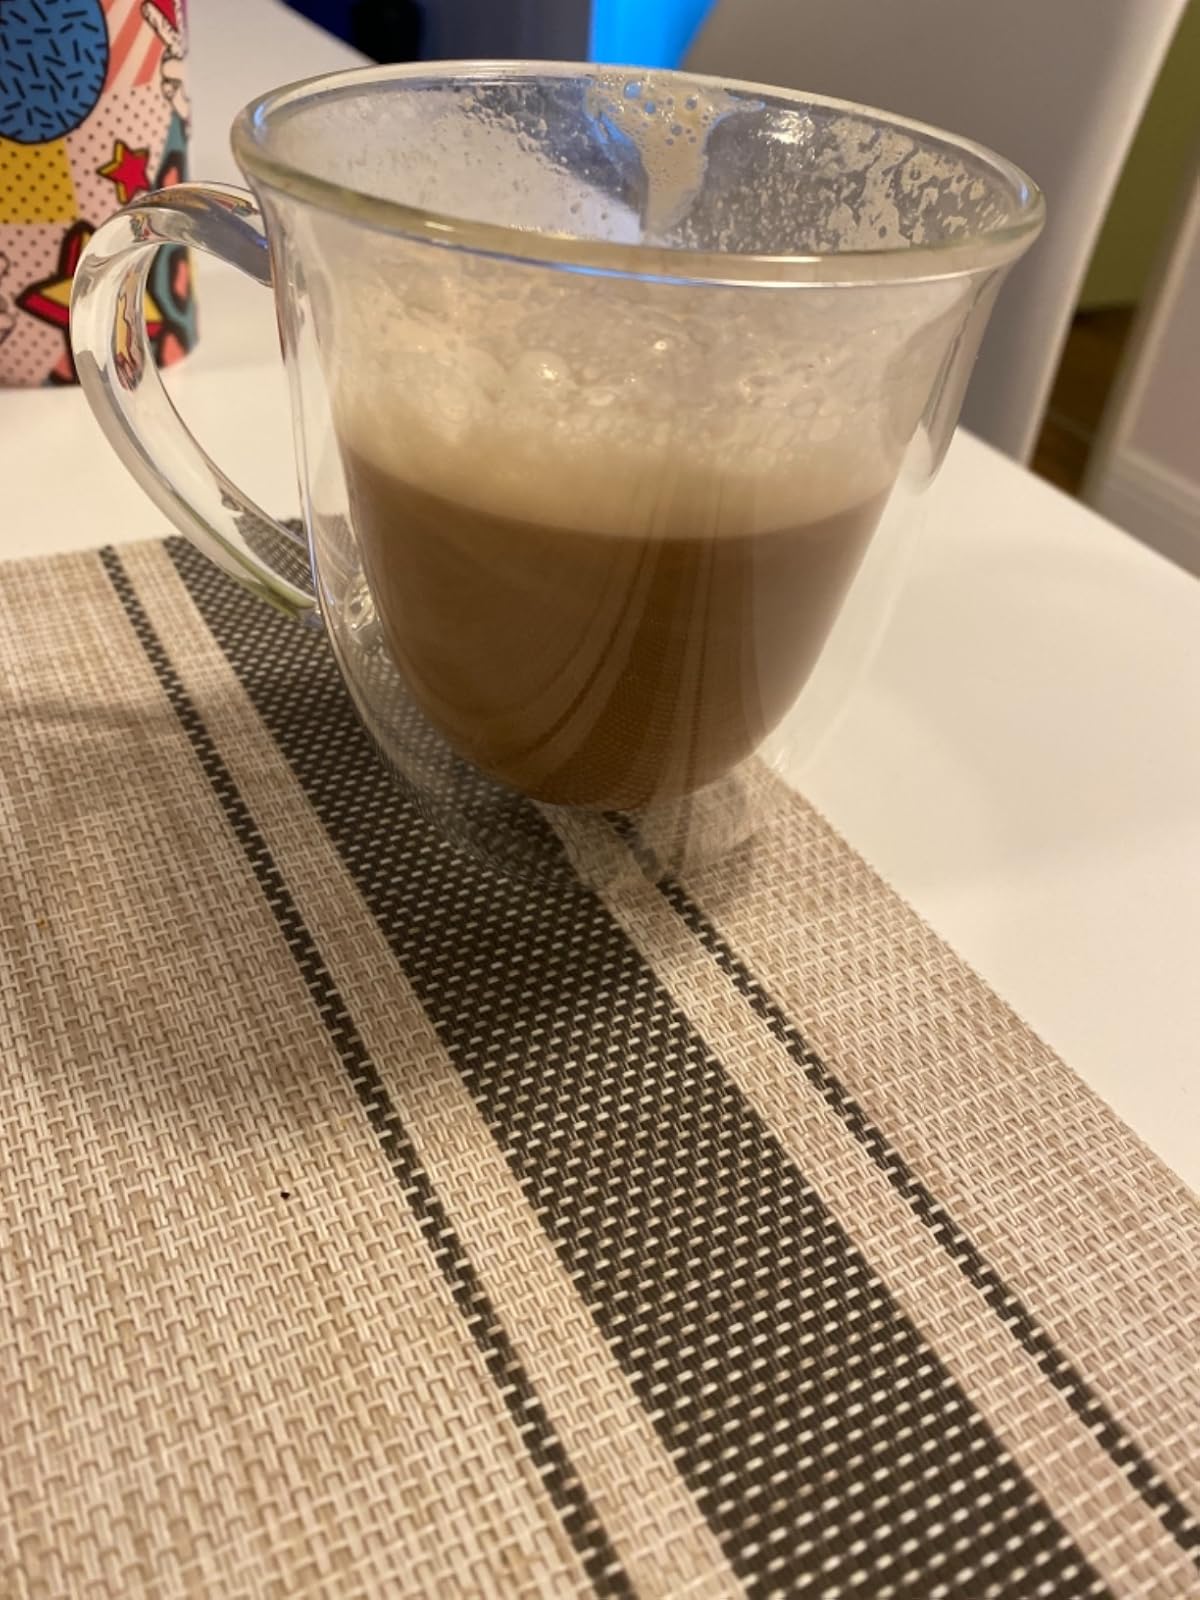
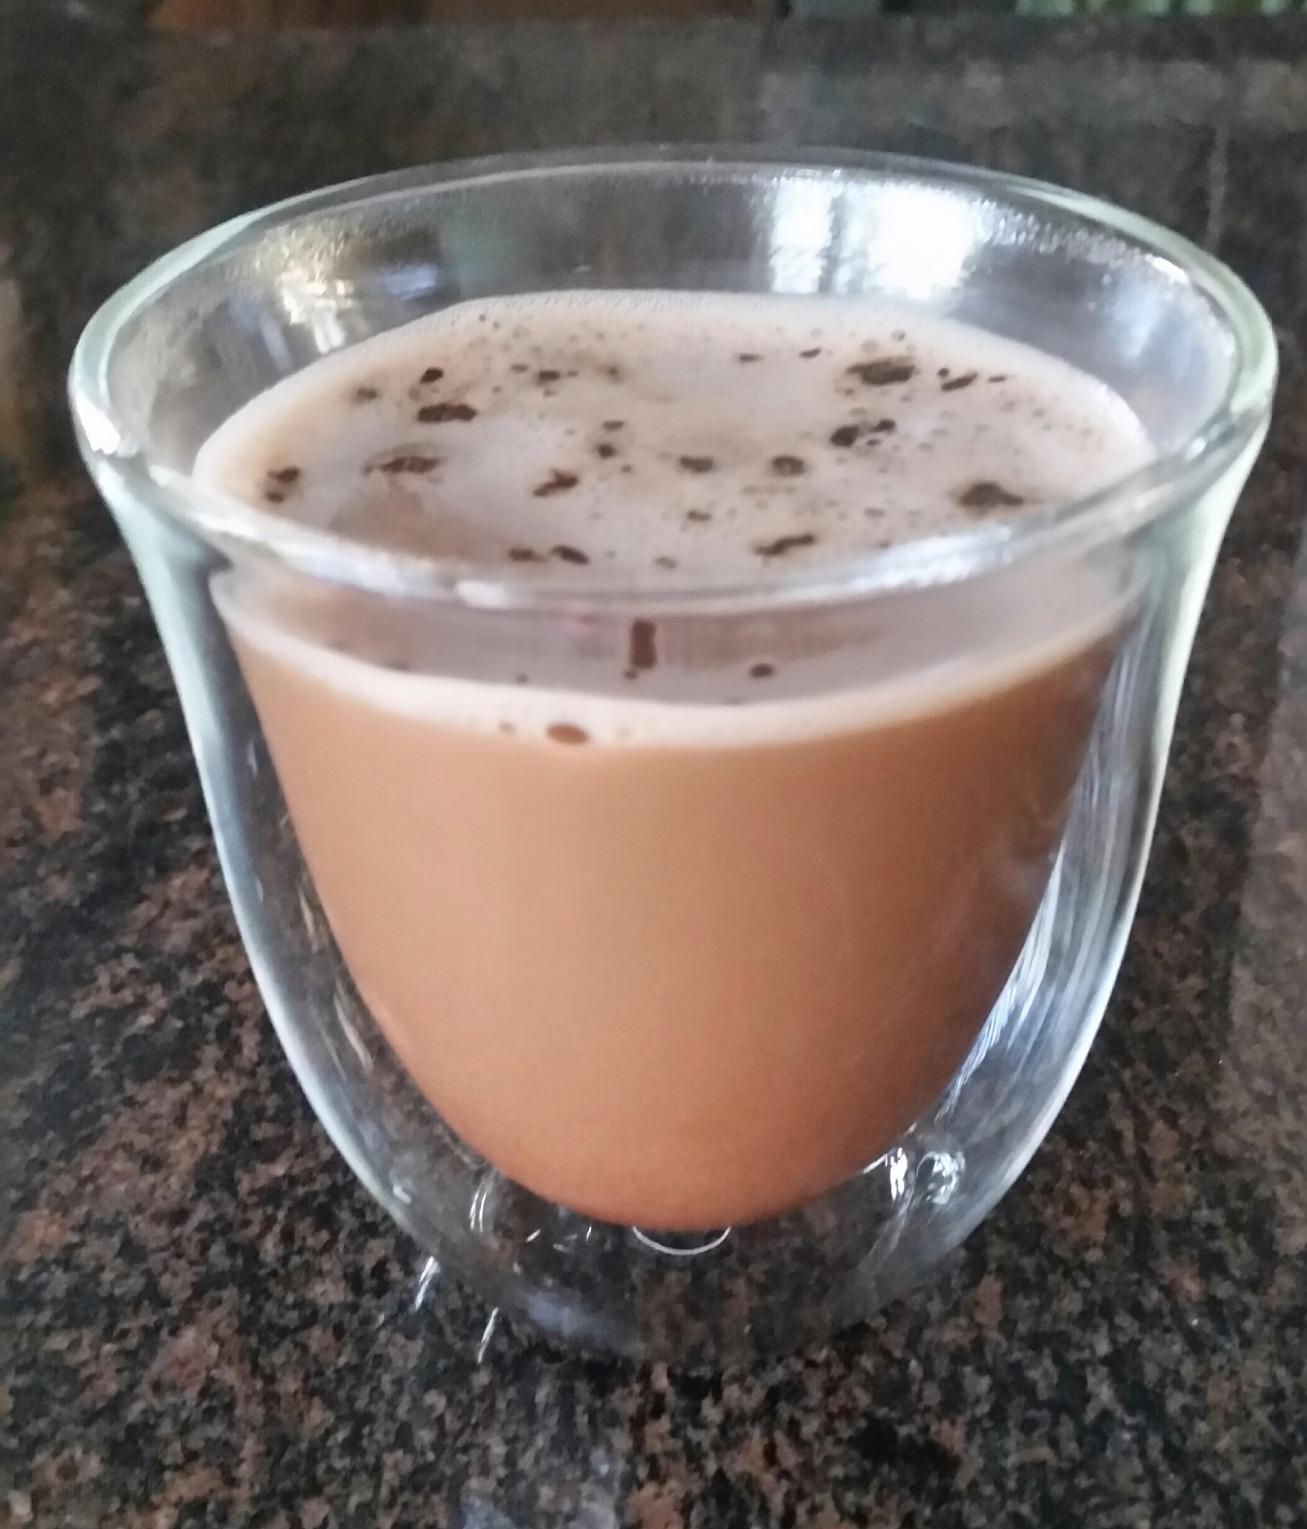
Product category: items_mug
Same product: no